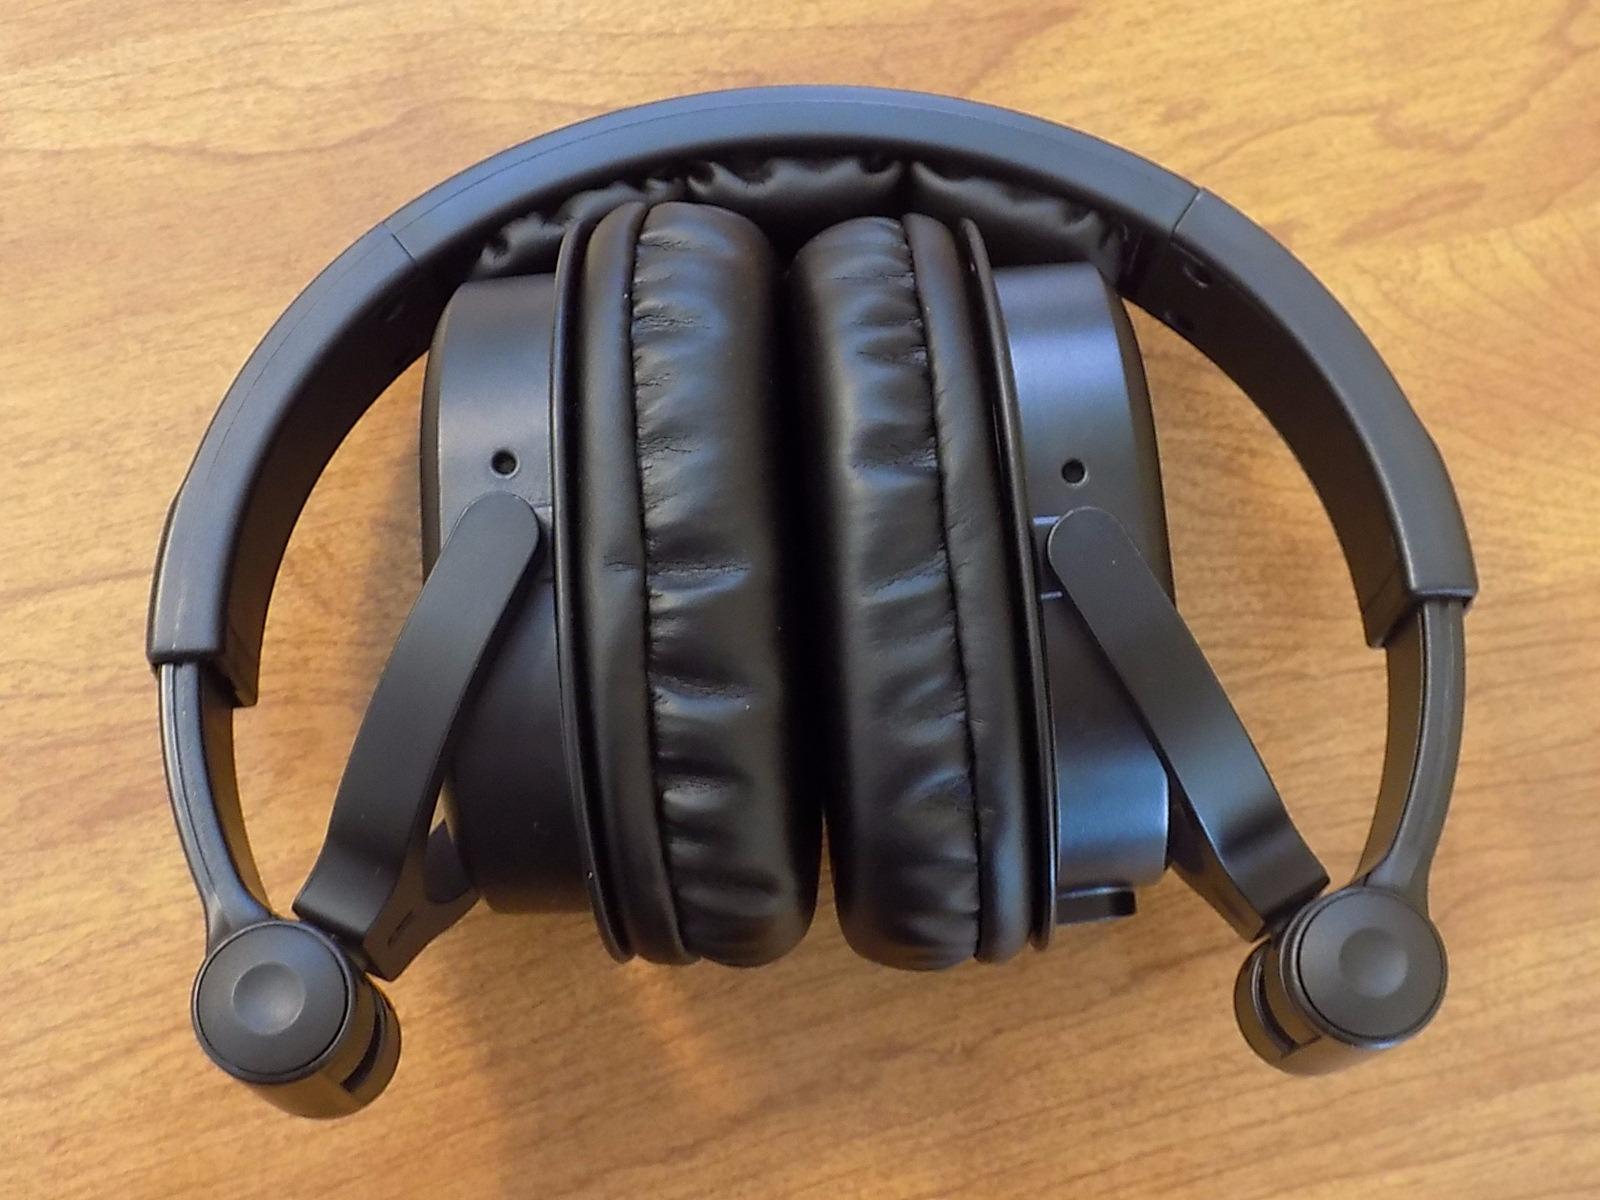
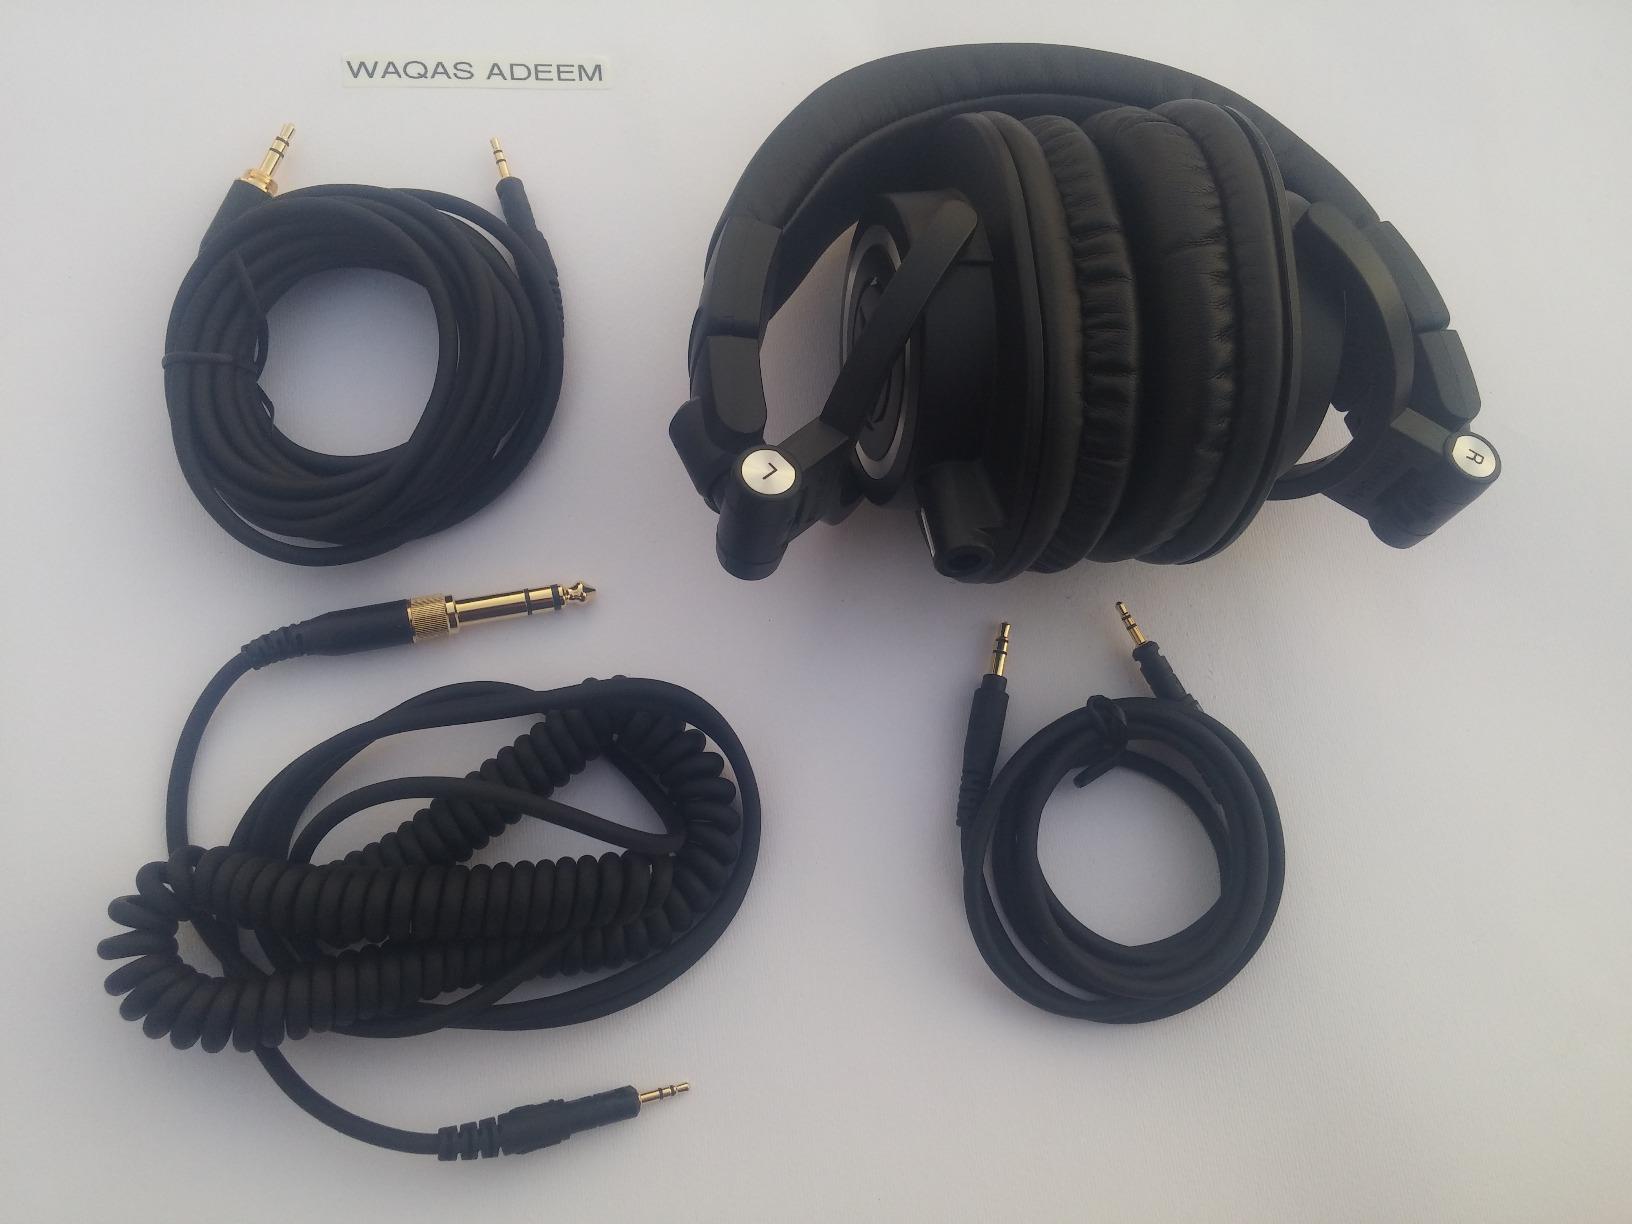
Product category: headphones
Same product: no